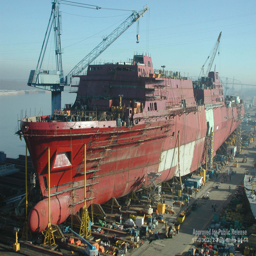
a city is under construction .